William W. Axe School

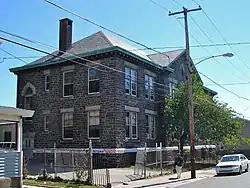

The William W. Axe School is a historic school building located in the Frankford neighborhood of Philadelphia, Pennsylvania, United States.